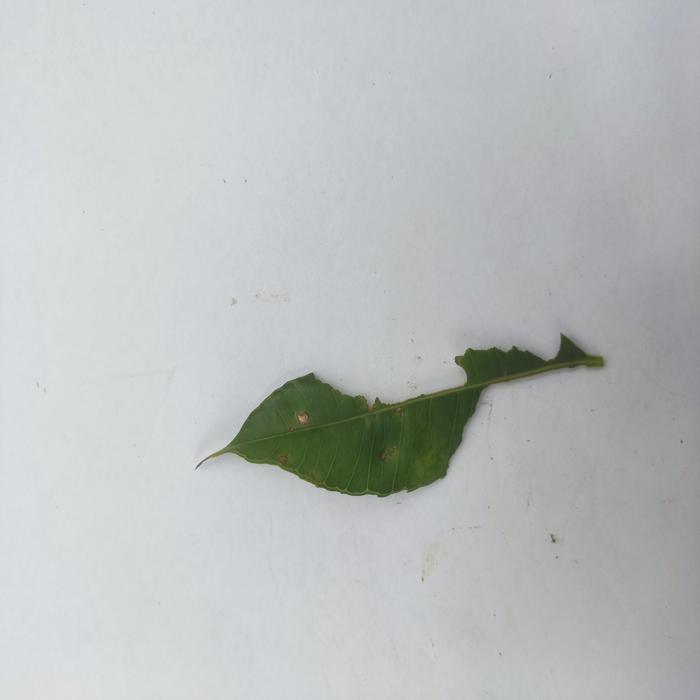
Crop: Hog Plum
Leaf condition: Caterpillars_Infestation